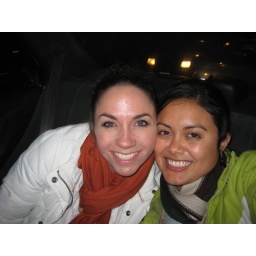
The green jacket rides in a taxi to catch a bus out of Lima.